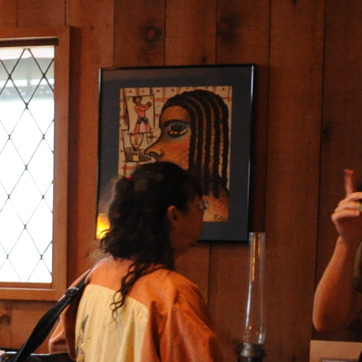
Material: hair